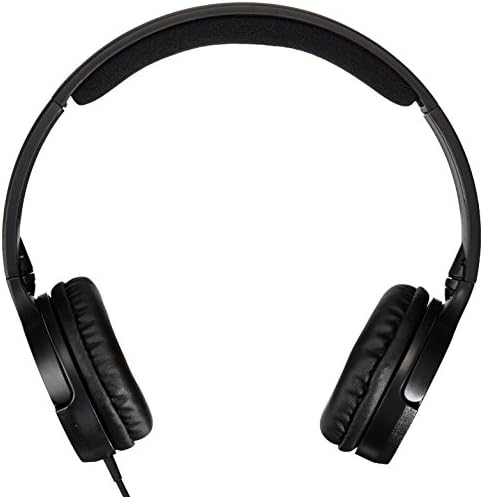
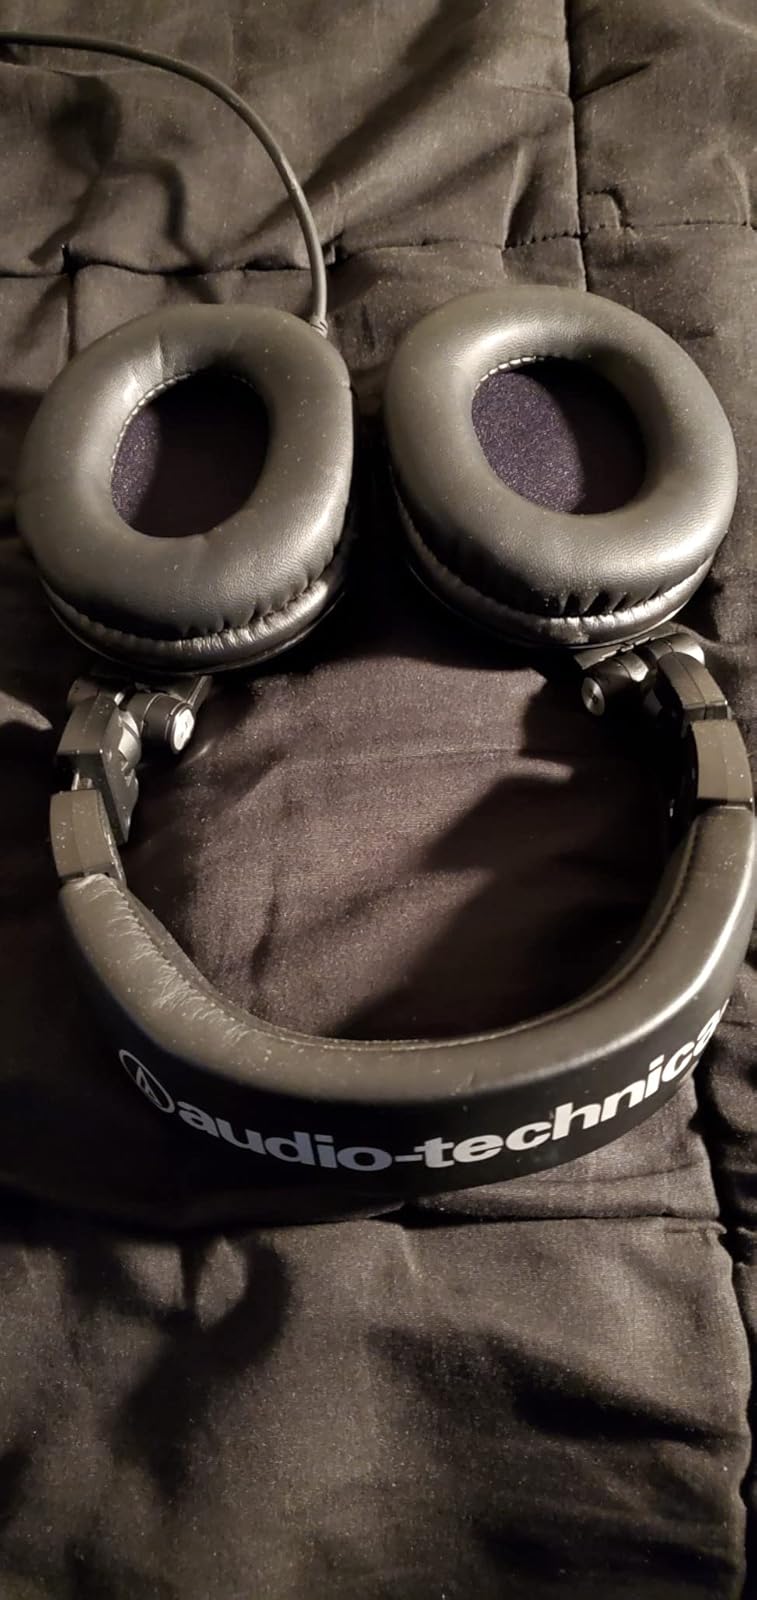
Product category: headphones
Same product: no